Holland Track

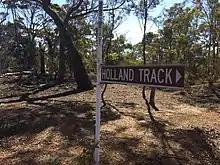
Sign marking Holland Track near Badgebup

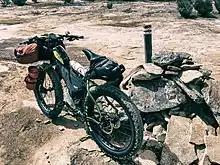
Holland Track Granite Rock Outcrop

The Holland Track, also known as the John Holland Way, is a bush track between Broomehill and Coolgardie in Western Australia.